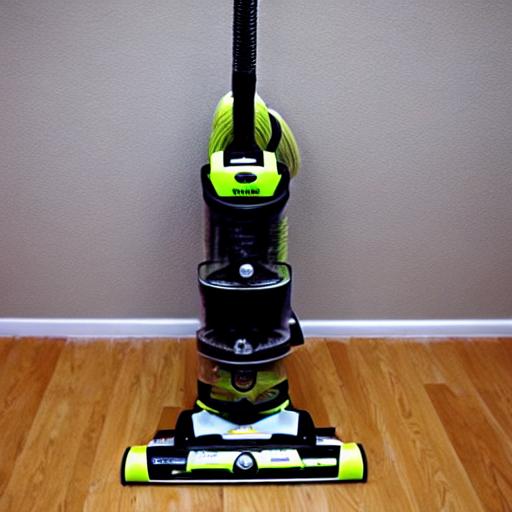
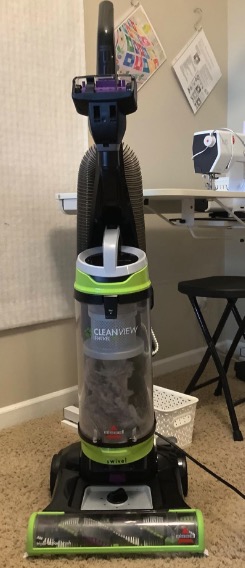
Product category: items_vacuum
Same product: no